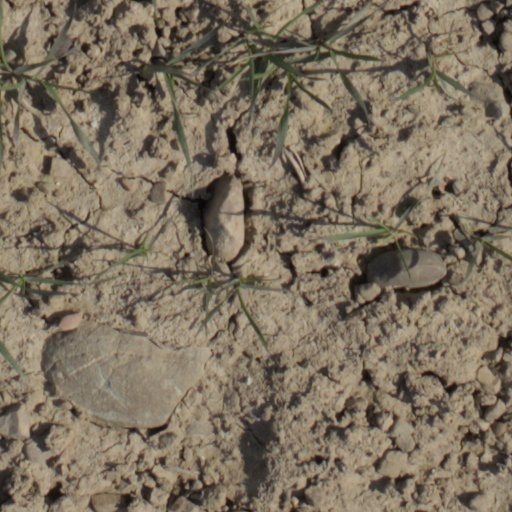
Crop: wheat